Emma Louisa Turner

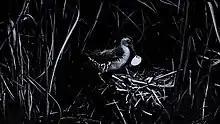
small water bird with eggs

Turner was a pioneer in her photographic work in terms of her preparation, achievements and aesthetics, and earned praise from professional photographers such as William Plane Pycraft, who wrote of Turner and a Mr H B Macpherson as: